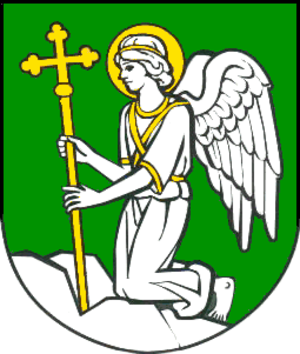
Prievidza est une ville de la région de Trenčín en Slovaquie. Sa population est de 48 134 habitants.